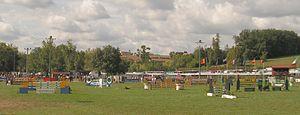
Chalais (France 16) en août 2006.
Un parcours de Concours de Saut d'Obstacles est construit sur un terrain délimité de différentes nature. Il est constitué d'obstacles que les couples cavaliers chevaux devront sauter dans un ordre défini, en faisant le moins de fautes possible.